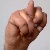
The image shows a hand gesture representing the letter 'N' in Indian Sign Language.